Owharoa Falls

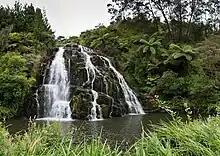
Owharoa Falls 2010

Owharoa Falls is a staircase waterfall in Waikato, New Zealand, located off Waitawheta Road in Karangahake Gorge, near State Highway 2, between Paeroa and Waihi, and close to the small settlement of Waikino.